Trans-Bridge Lines

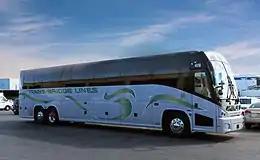
A Trans-Bridge Lines bus in October 2016

Connections are also available on certain Trans-Bridge schedules to Kennedy Airport, with service running to and from Terminal 5 twice daily as well as Newark Airport.